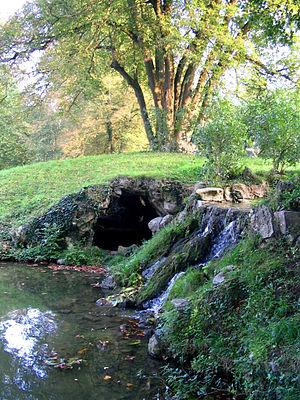
Le parc Jean-Jacques-Rousseau est un parc à l'anglaise situé à Ermenonville, dans le département de l'Oise.